Heida Reed

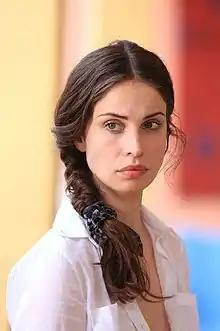
Reed in 2021

Heiða Rún Sigurðardóttir (born 22 May 1988), known professionally as Heida Reed, is an Icelandic actress and model. She is known for playing parts in "One Day" (2011), "Jo" (2013), "Silent Witness" (2014), the BBC drama "Poldark" (2015–2019) and the CBS drama "" (2021–2024).